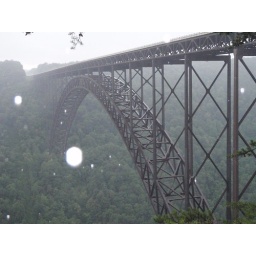
new river gorge bridge in the rain